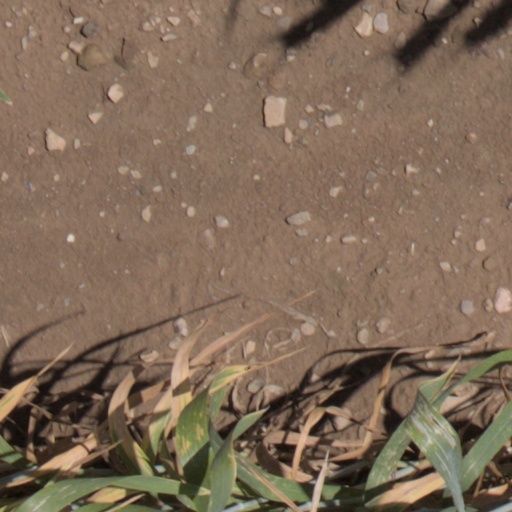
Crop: wheat